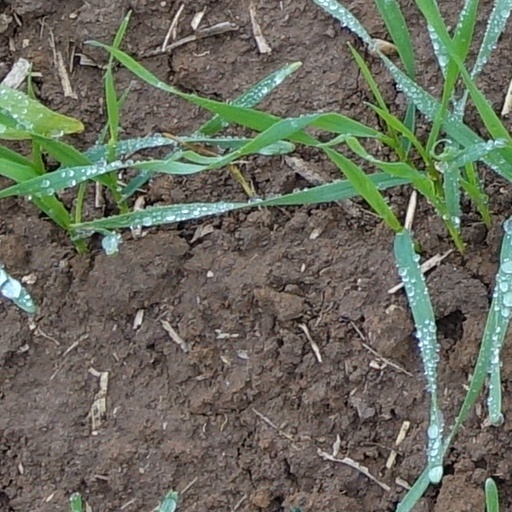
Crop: wheat